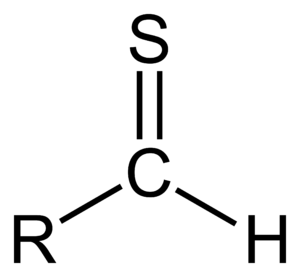
Un thioaldehyde ou thial est un groupe fonctionnel analogue d'un aldéhyde, dans lequel l'atome d'oxygène serait remplacé par un atome de soufre. Les thioaldéhydes sont en général plus réactifs que les thiocétones. Les thioaldéhydes ayant une structure simple sont en général instables, comme le thioformaldéhyde H₂C=S, qui se condense pour former un trimère cyclique, le 1,3,5-trithiane. Cependant, les thioladéhydes suffisamment encombrés stériquement peuvent être isolés.